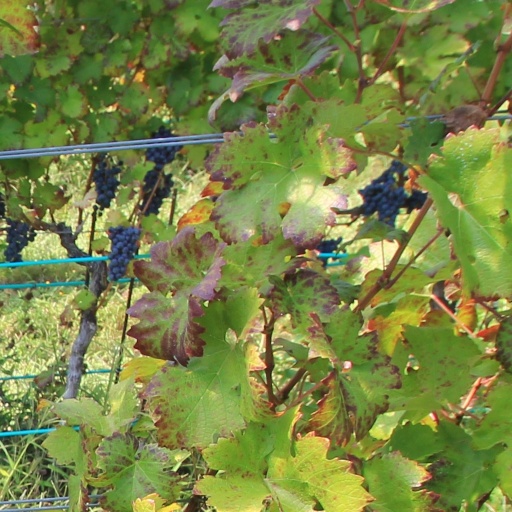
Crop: grape